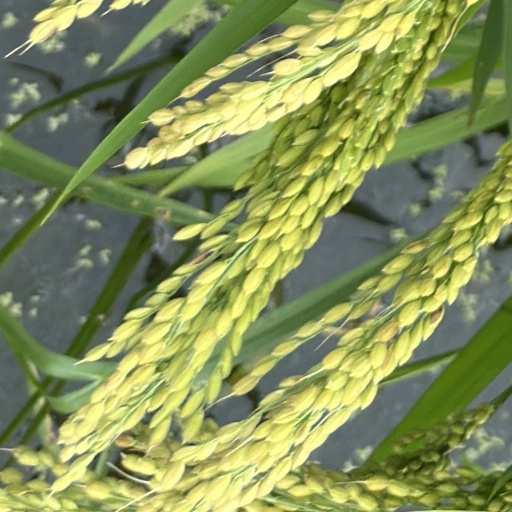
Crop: rice